Morgan's Christmas Raid

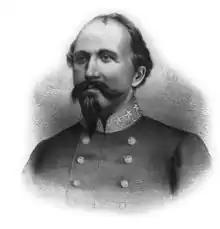
John H. Morgan

Morgan's force proceeded towards Muldraugh, tearing up and destroying the railroad tracks. The force reached Muldraugh's Hill and overran the defensive stockades, protecting the two bridges and taking another 700 prisoners (including 27 officers). The bridges, each around high and in length, were burnt and destroyed.